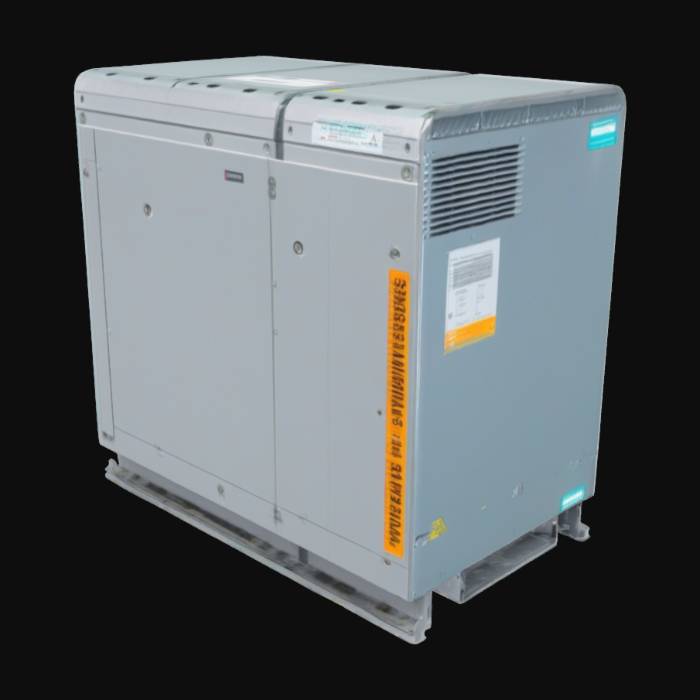
미적 점수 (1~10점): 4